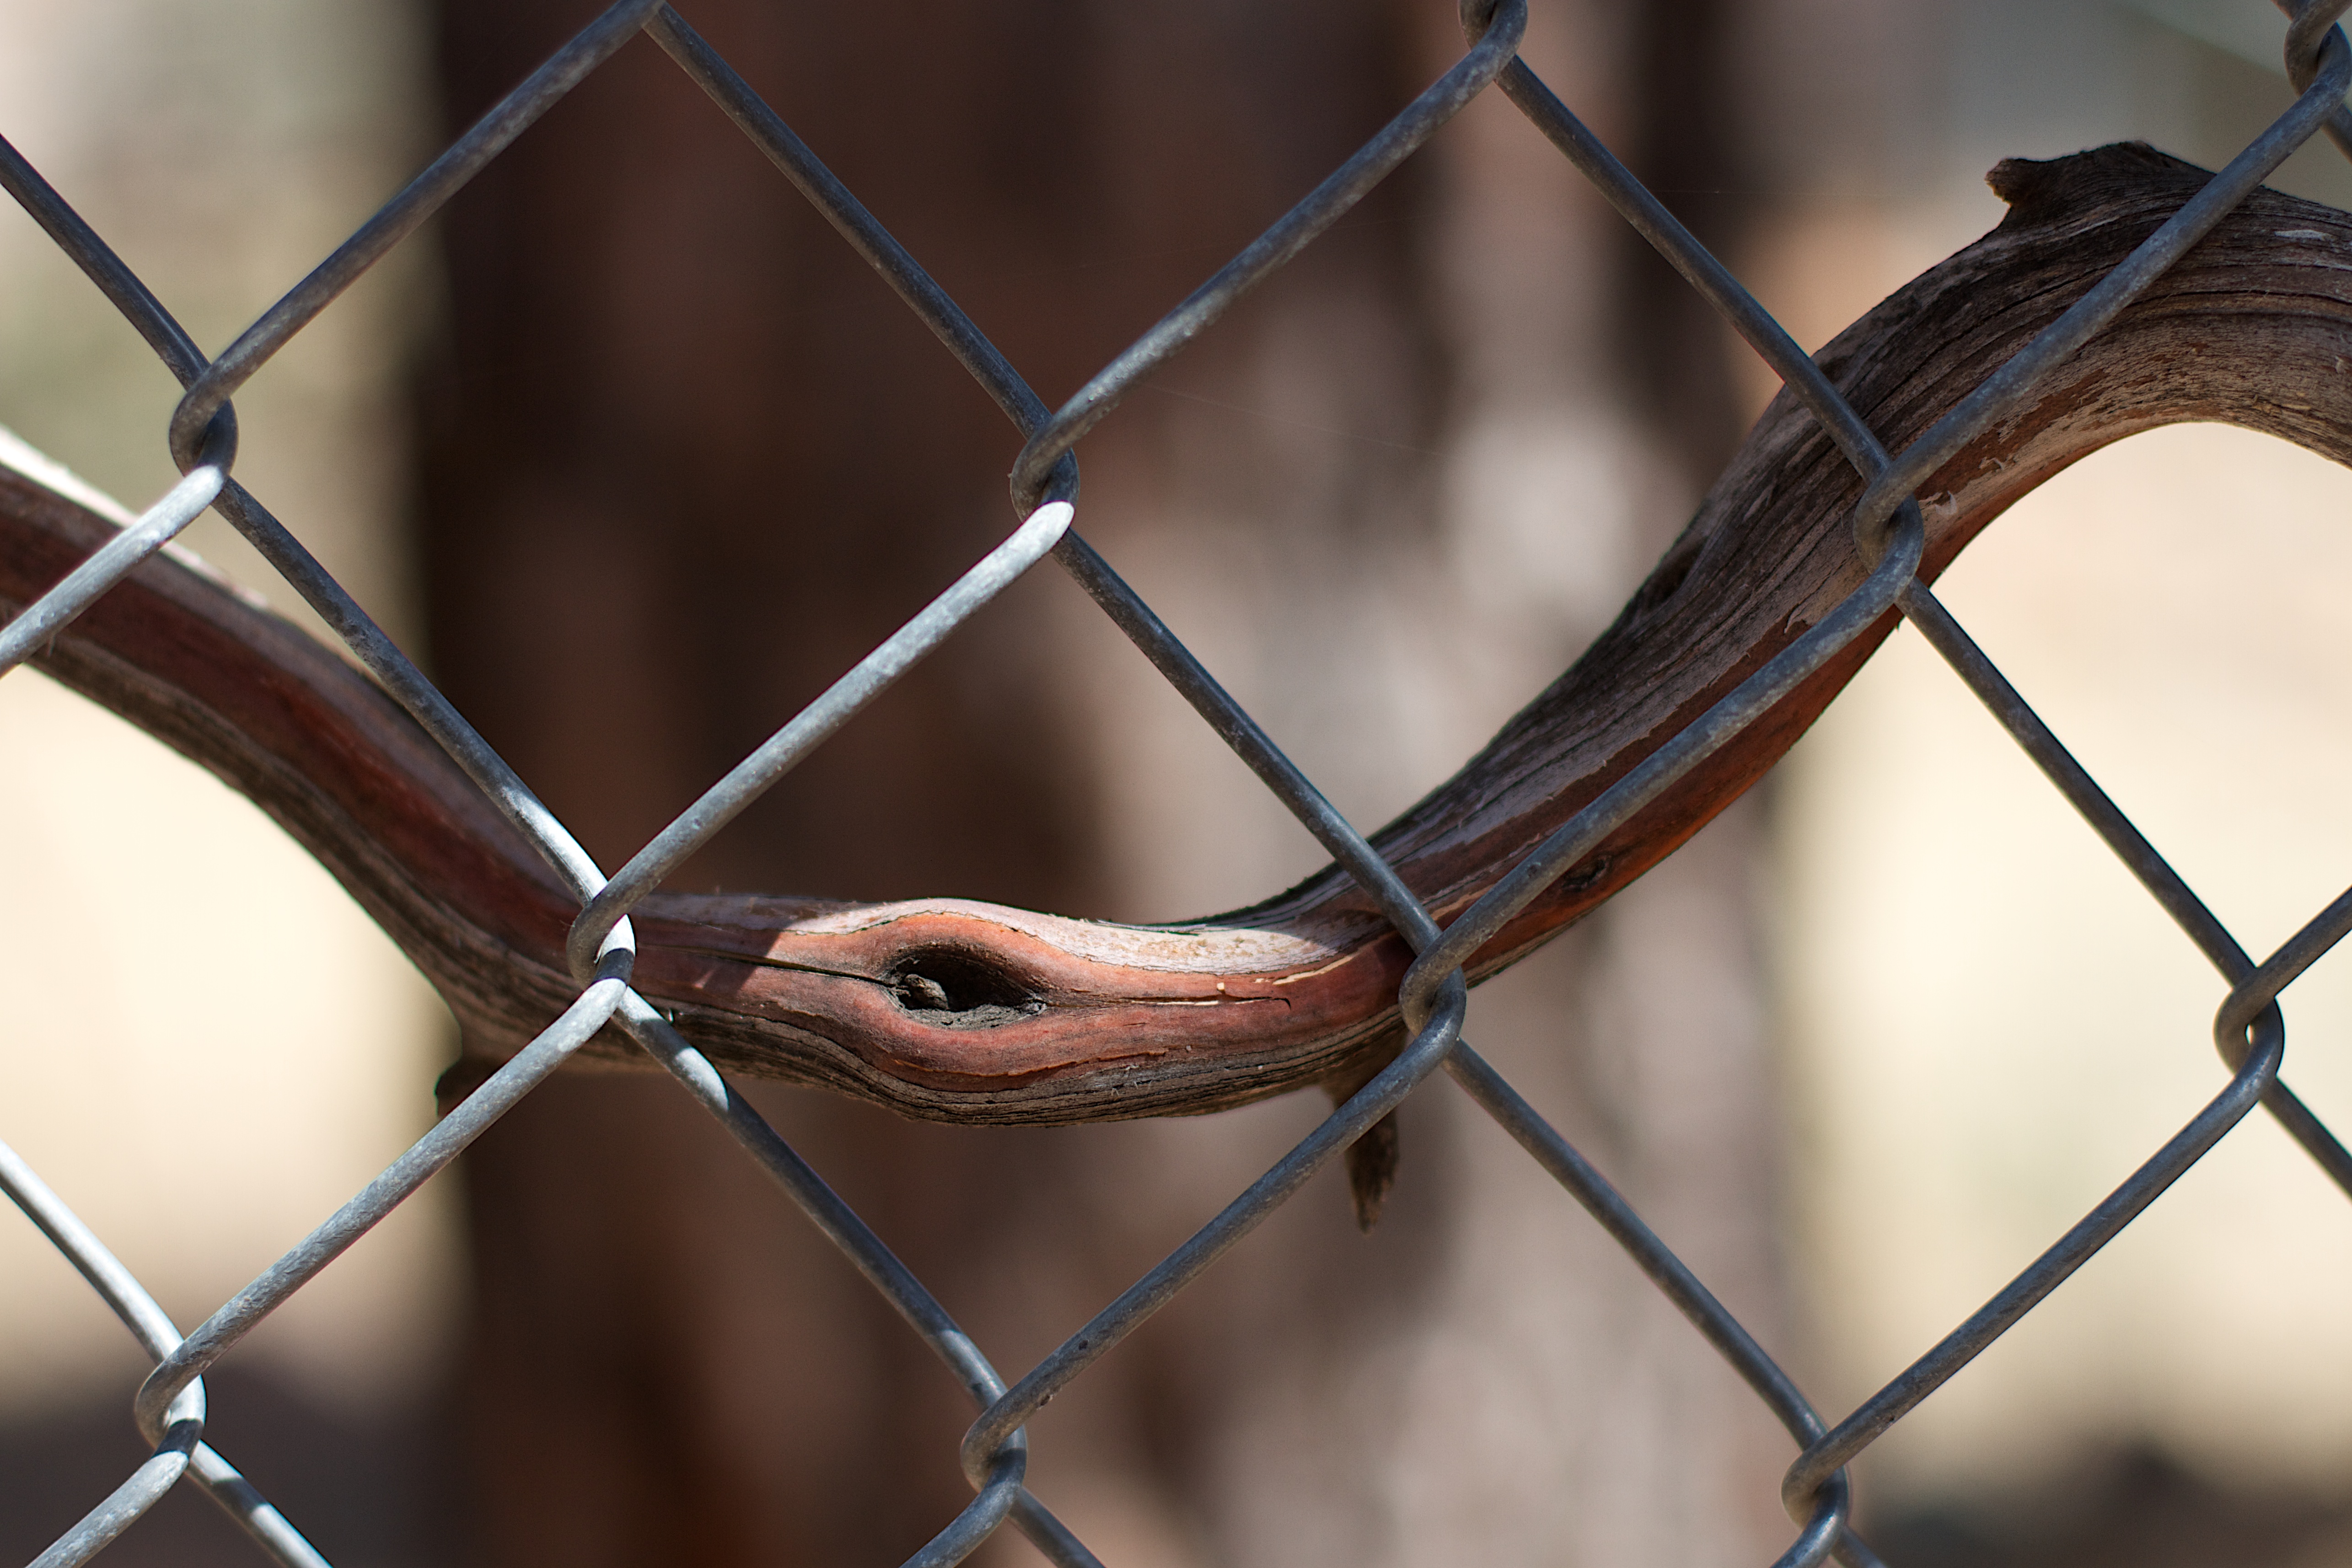
branch, fence, barbed wire, wood, wheel, metal, material, twig, close up, iron, 2016366, outdoor structure, wire fencing, home fencing